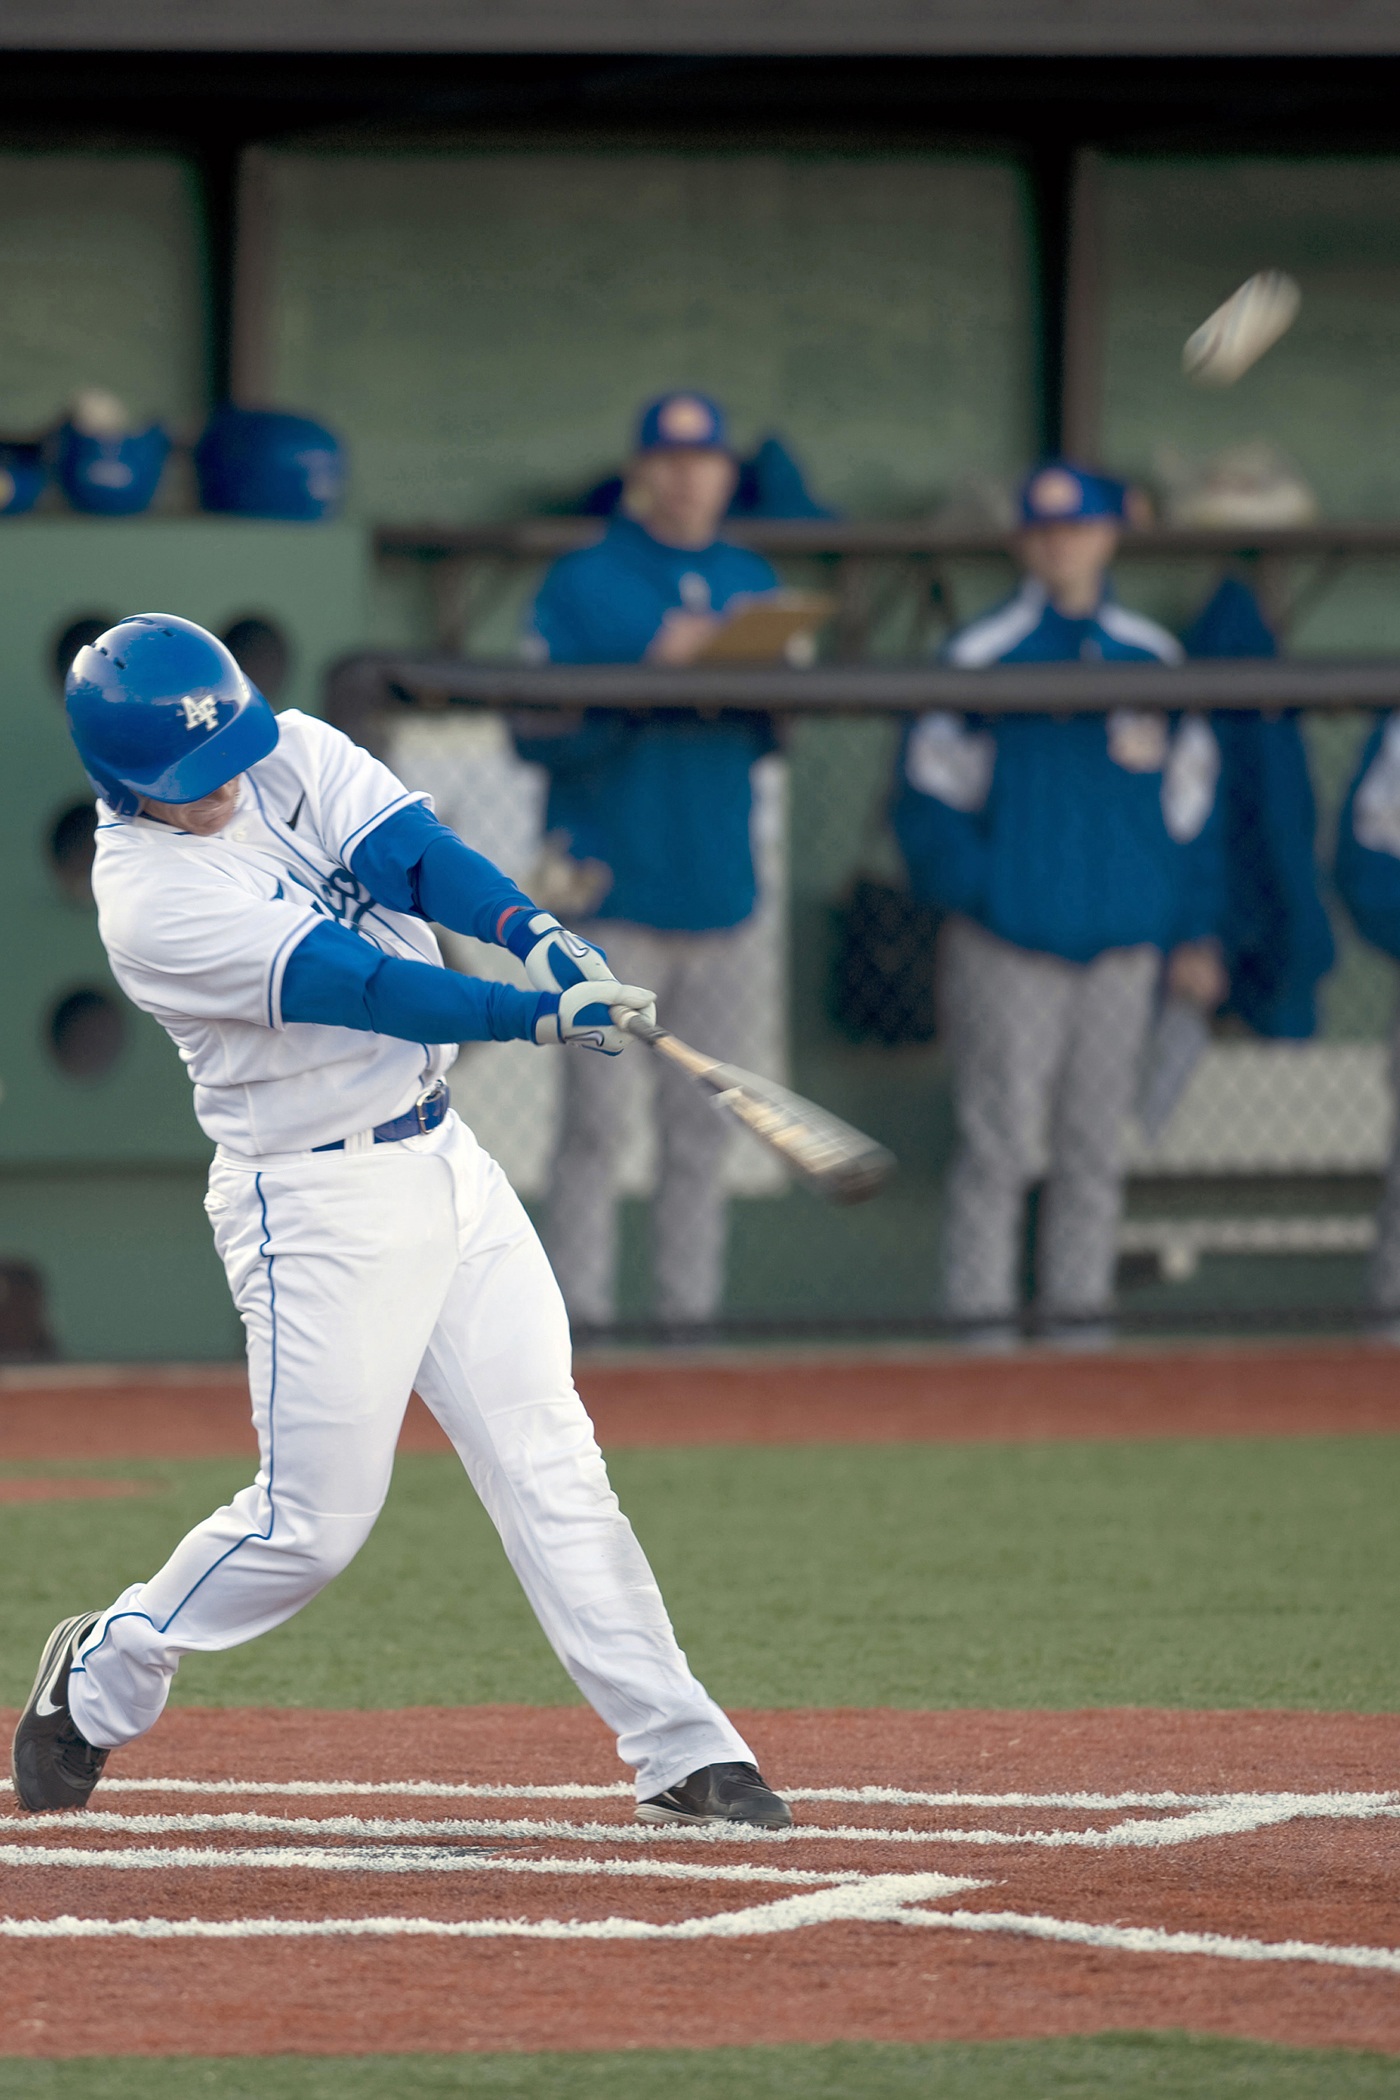
baseball, sport, game, action, playing, swing, baseball field, pitch, batter, sports, pitcher, bat, college, athlete, baseball player, hit, hitting, ball game, hitter, team sport, batter's box, infielder, pop up, college baseball, bat and ball games, baseball positions, test cricket